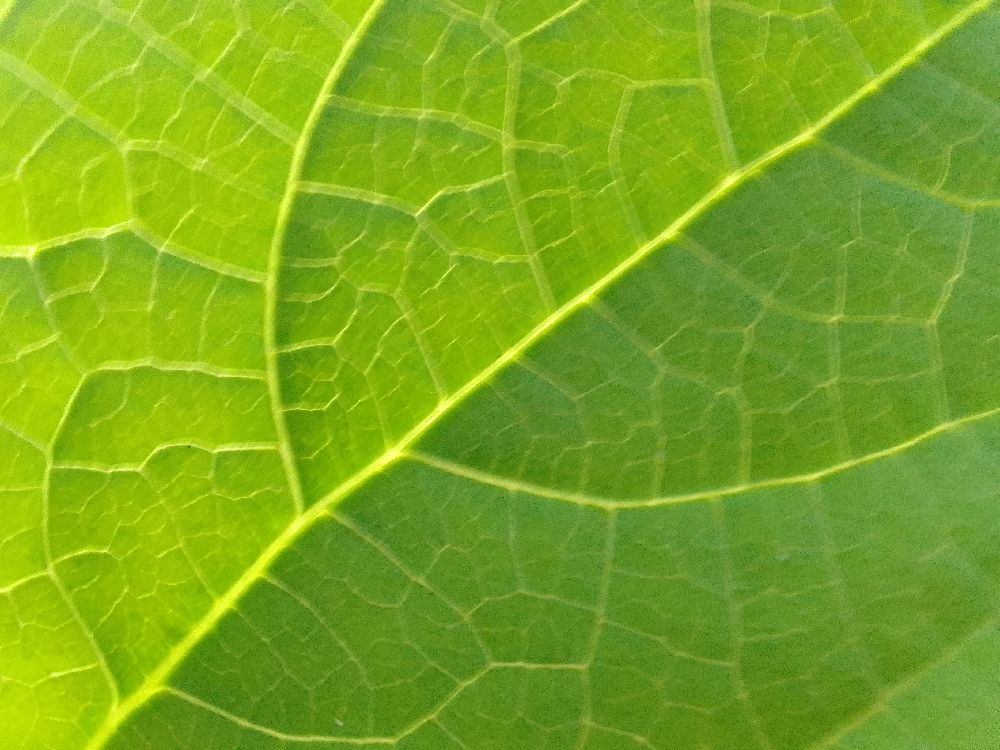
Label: healthy